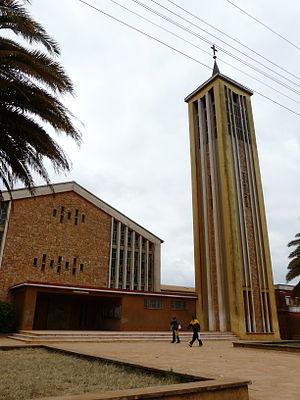
Le diocèse de Njombé est un siège de l'Église catholique suffragant de l'archidiocèse de Songea en Tanzanie. En 2004, il comptait 258.446 baptisés sur 659.506 habitants. Il est actuellement tenu par Mᵍʳ Alfred Leonhard Maluma.